Launceston, Cornwall

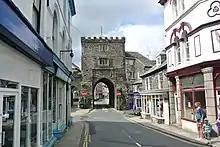
South Gate

Launceston is a market town, castle, recreational and heritage railway visitor town and the main shopping centre for the adjoining rural areas of west Devon and east Cornwall. The town is mainly built on the south side of a large hill almost immune to flooding, unlike its northern neighbourhood, Newport in part on a slightly wider plain at the bottom of the hill, which is susceptible to flooding by the River Kensey.